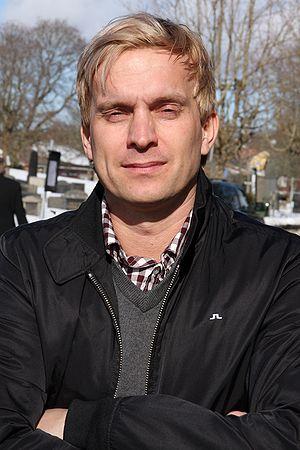
Magnus Liam Norberg est un acteur suédois, auteur, artiste et ancien criminel. Il a joué dans plusieurs films avant et après son emprisonnement, tels que Sökarna et Blodsbröder. Il a été impliqué dans deux des plus grands vols à main armée dans les années 1990 et fait de la prison pour les deux. Depuis sa libération, il a donné des conférences à propos de sa foi chrétienne et a continué sa carrière d'acteur, ainsi que l'écriture et la publication de plusieurs livres à propos de ses expériences de vie.